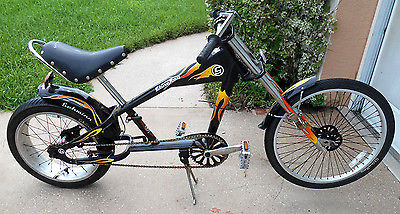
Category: bicycle